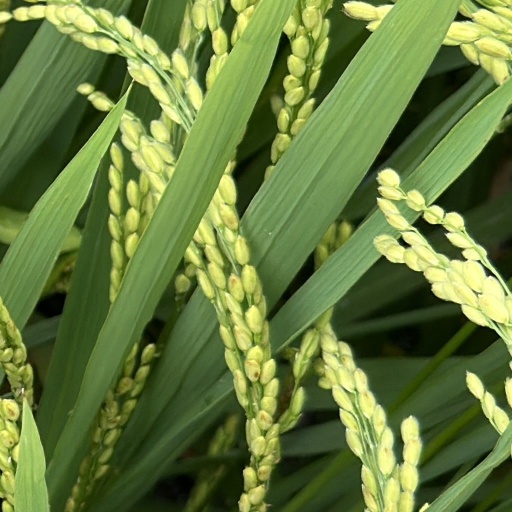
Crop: rice